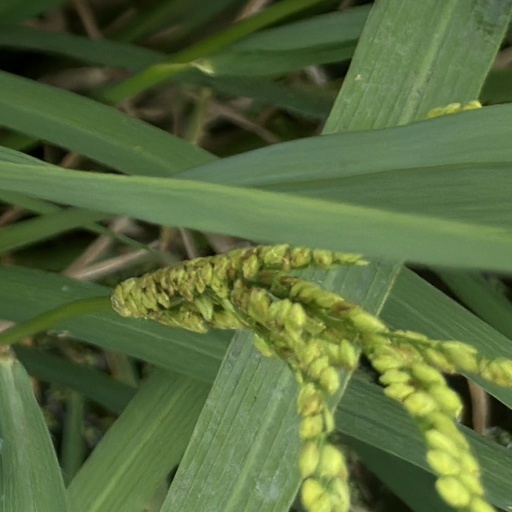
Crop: rice